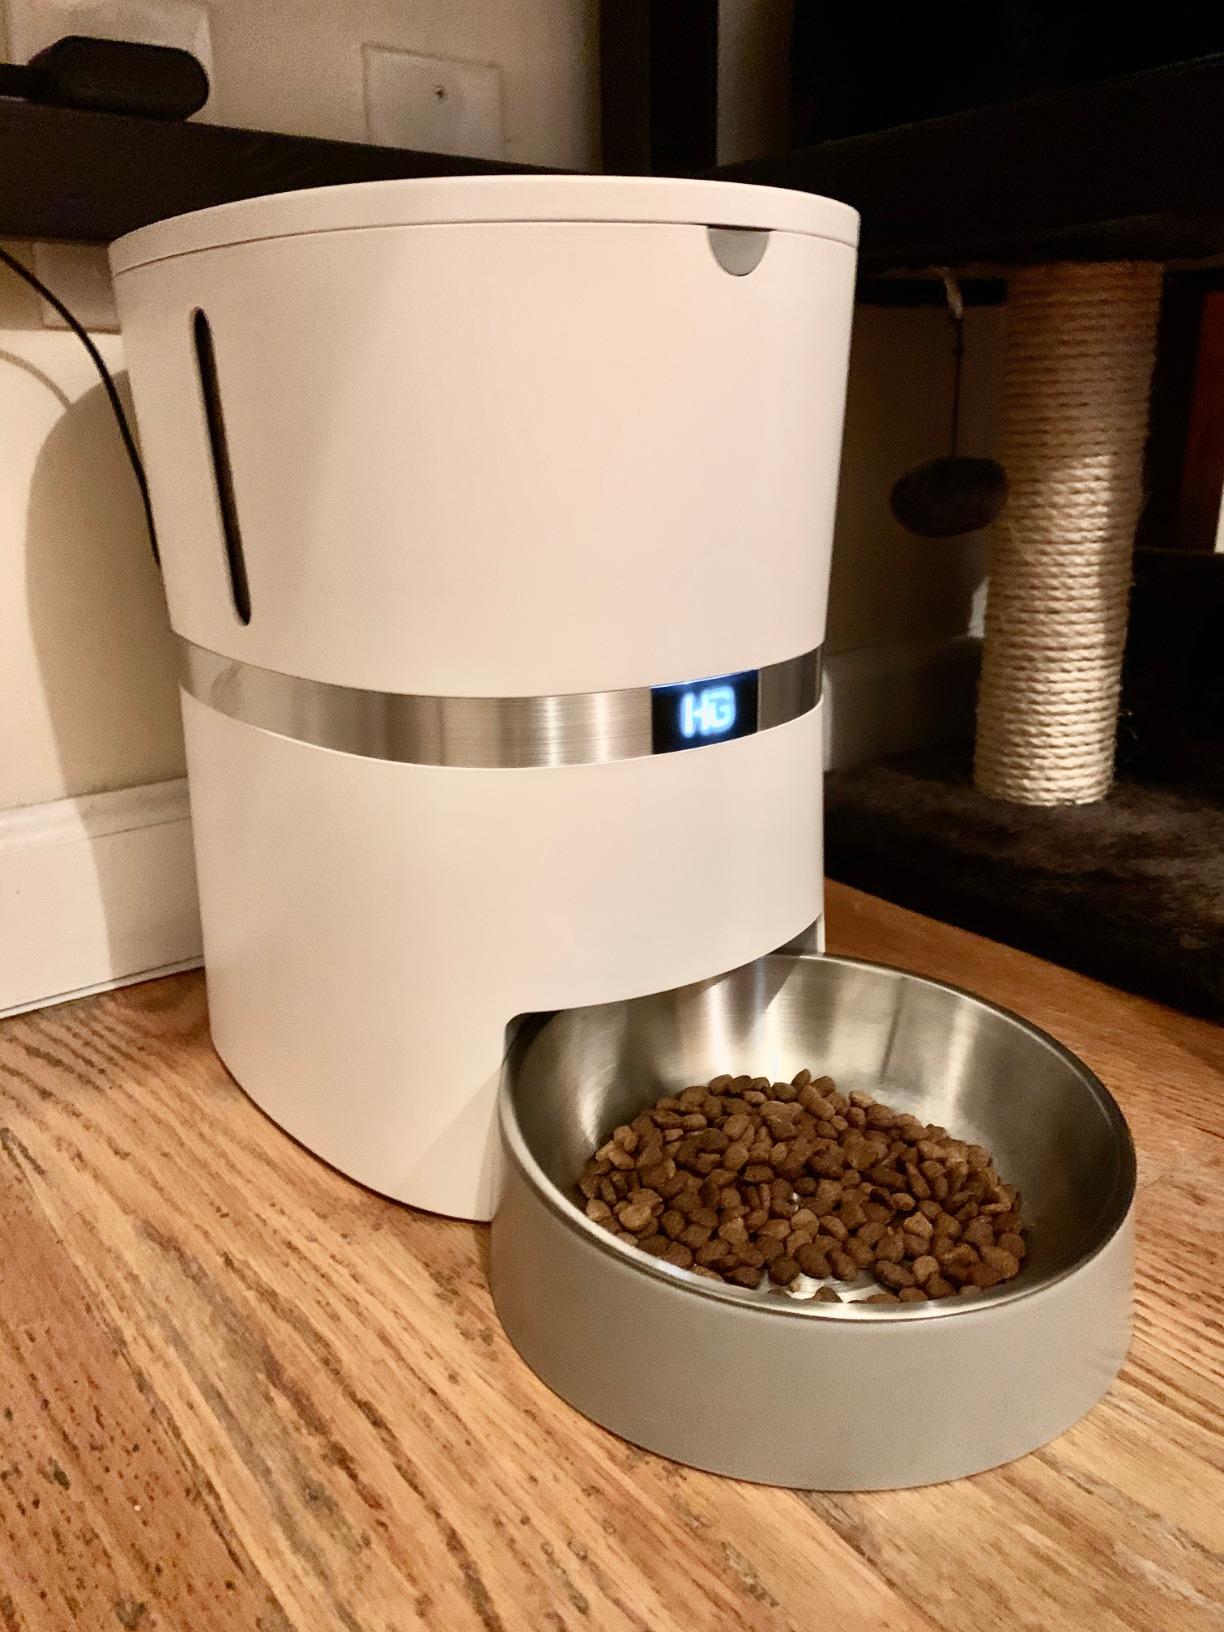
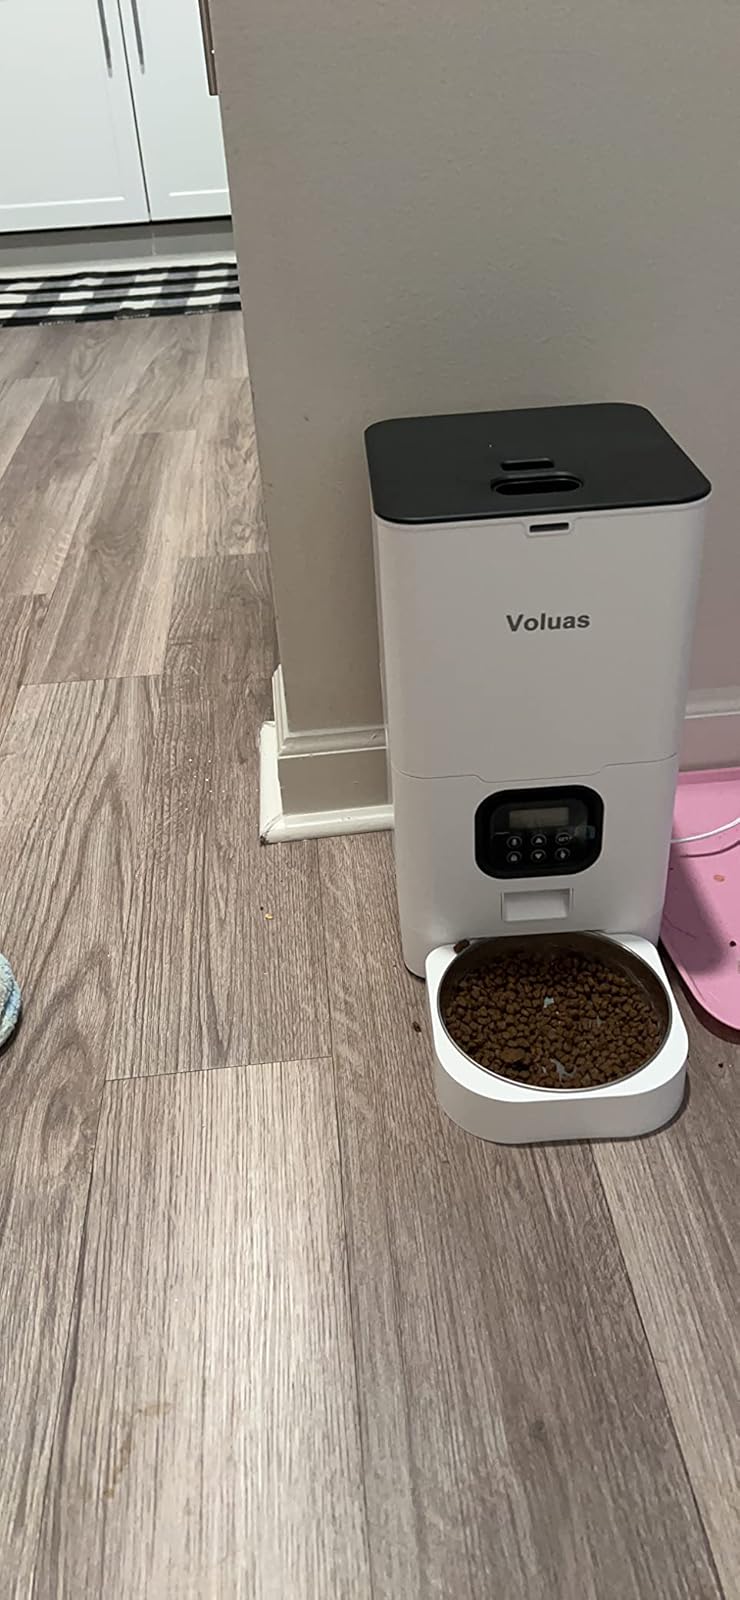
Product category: items_feeder
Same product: no